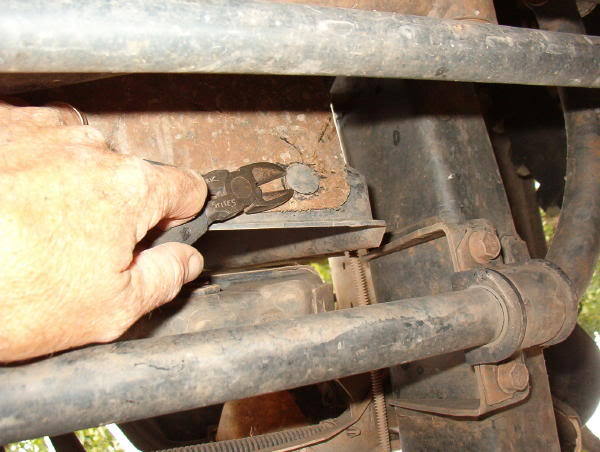
Label: not_food